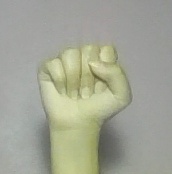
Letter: saad